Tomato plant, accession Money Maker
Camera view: horizontal (90 deg, fisheye); turntable rotation: 150 degrees
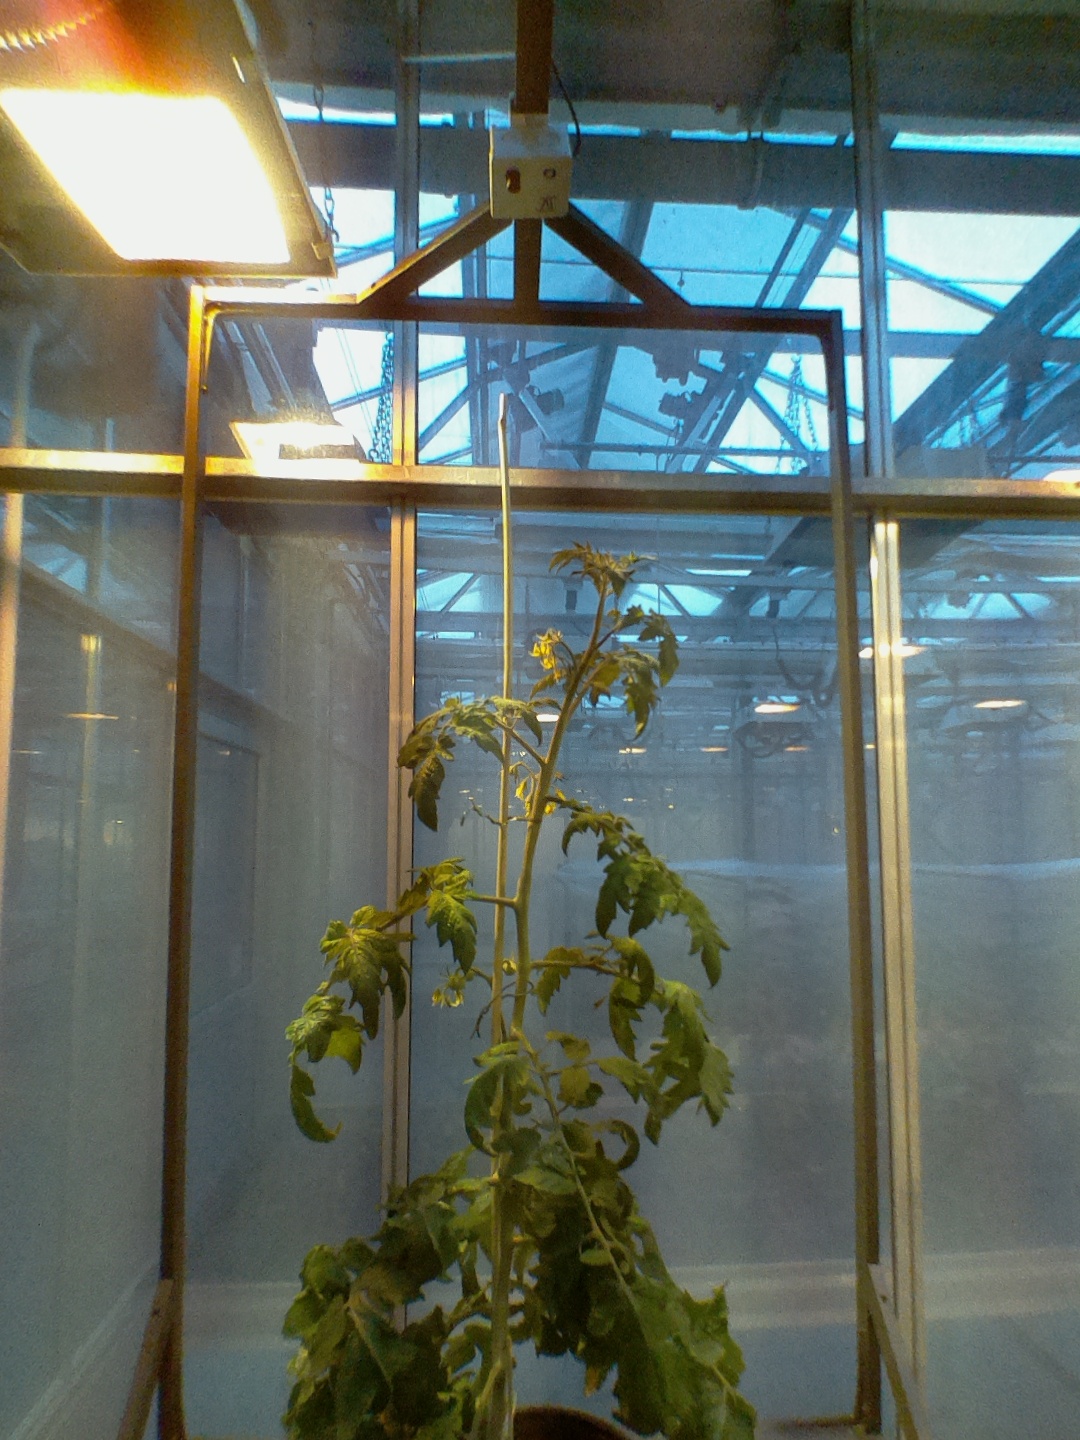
BBCH growth stage 71: 10%-20% of final fruit size